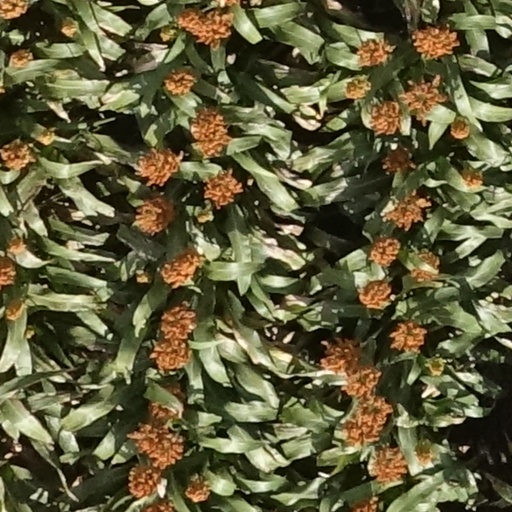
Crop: sorghum